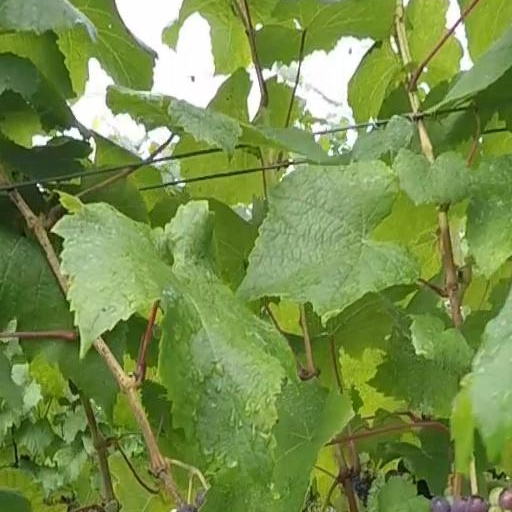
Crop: grape